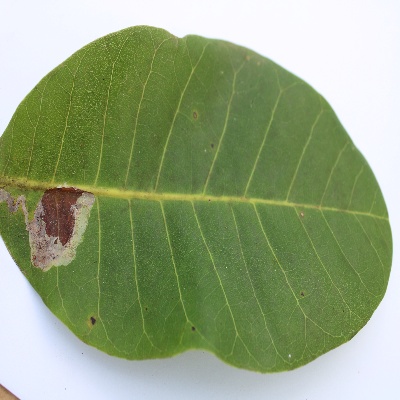
Crop: Cashew
Condition: leaf miner